University of Melbourne

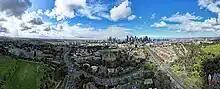
Aerial panorama of University of Melbourne facing the city skyline. September 2023.

Early in the 1900s, the university expanded its offerings to more utilitarian courses. In 1901 the number of students enrolled at the University of Melbourne exceeded 500 students for the first time. The university established the Diploma of Education in 1903, following negotiations with the Victorian Education Department.